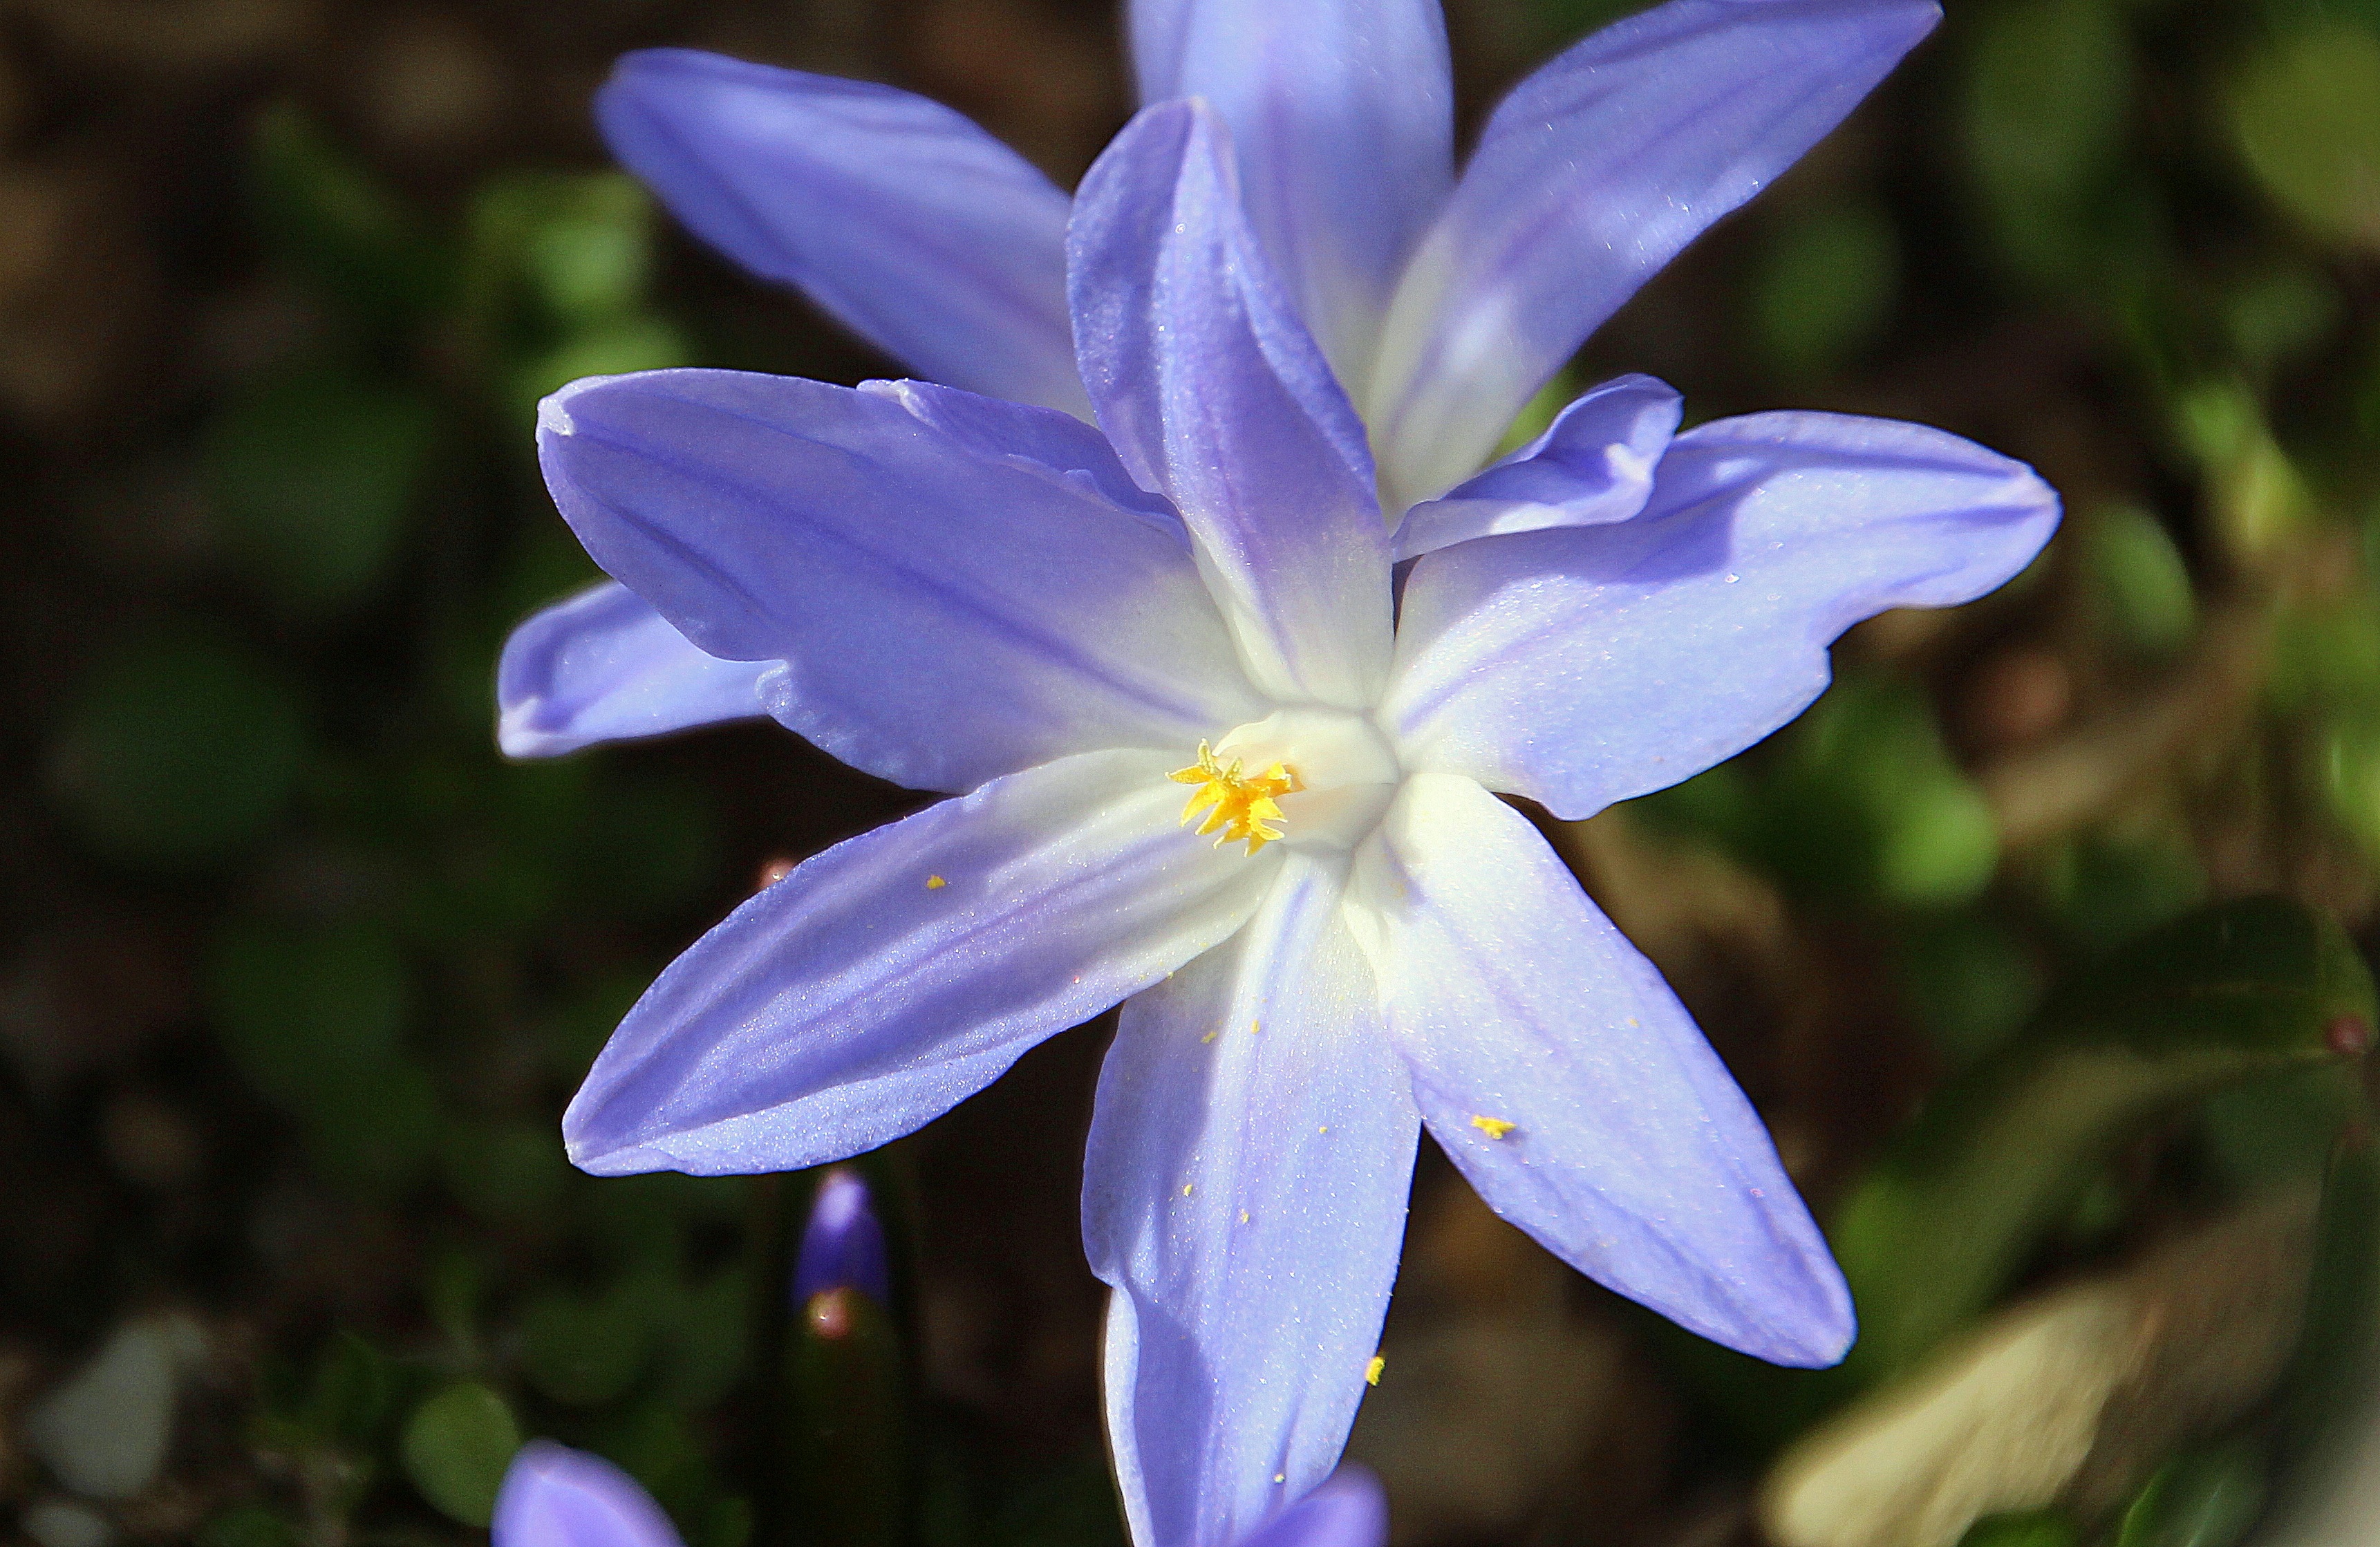
blossom, plant, flower, petal, summer, pollen, spring, botany, flora, wildflower, violet, flower garden, scilla, macro photography, flowering plant, bellflower family, blue star, land plant, colorado blue columbine